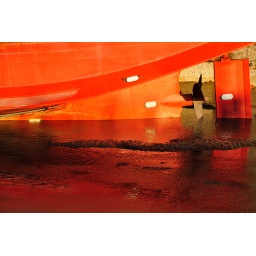
UK Cornwall - Padstow fishing boat reflections in mud and water